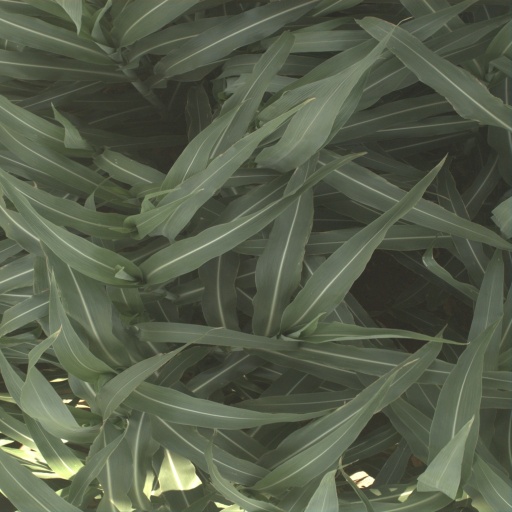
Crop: sorghum